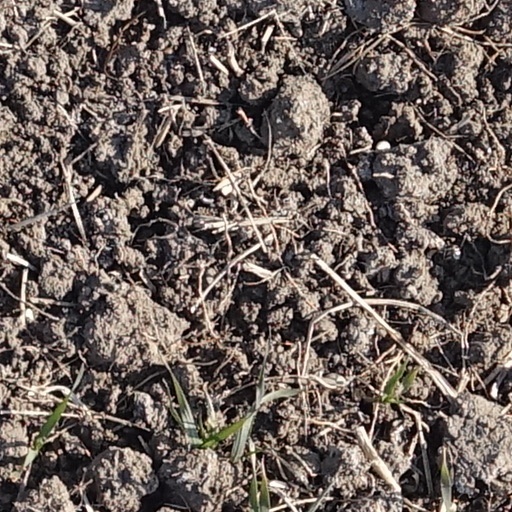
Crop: wheat